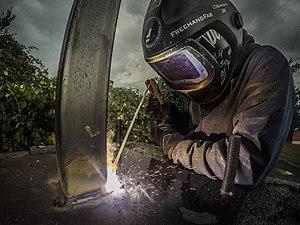
Le soudage à l'arc à l'électrode enrobée, soudage manuel ou soudage à la baguette, est l'un des procédés de soudage les plus utilisés.